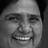
Emotion: happy